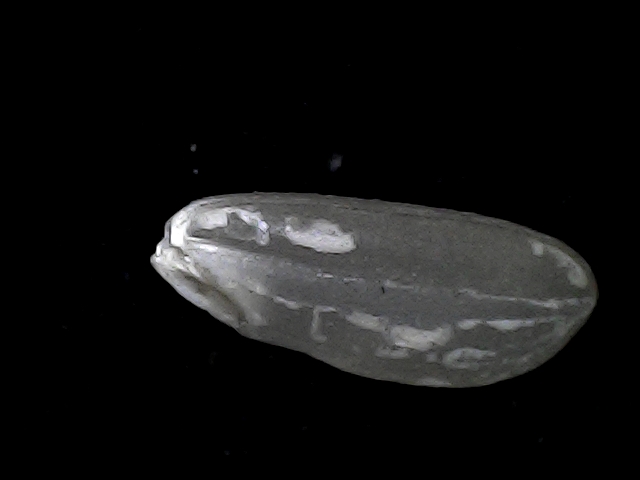
Rice variety: BD93